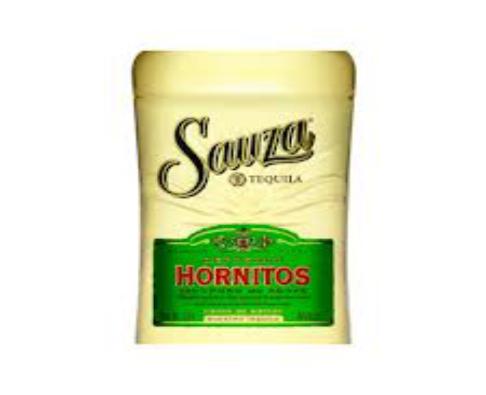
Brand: Hornitos
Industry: Food